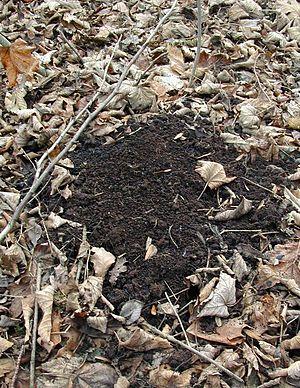
Le mull est un humus formé en aérobiose.